A Real Pain

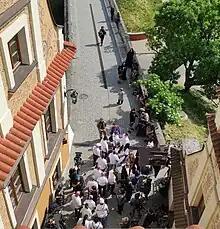
Principal photography in Lublin

In August 2022, it was announced that Jesse Eisenberg would write, direct, and star in "A Real Pain" opposite Kieran Culkin. Emma Stone, Dave McCary and Ali Herting were set to produce for Fruit Tree.